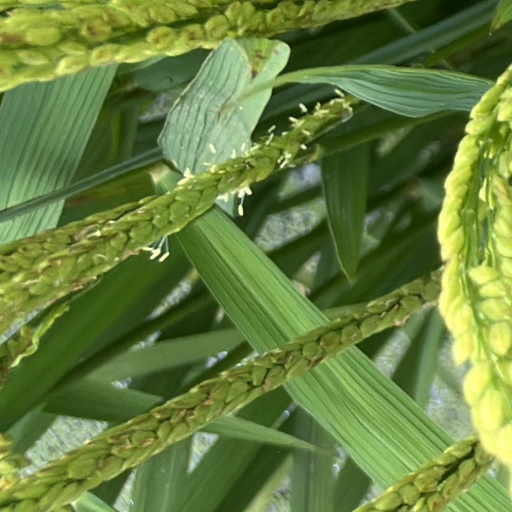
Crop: rice